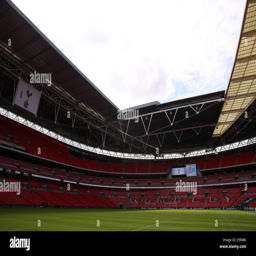
branding inside the ground ahead of the match